Chamberlin trimetric projection

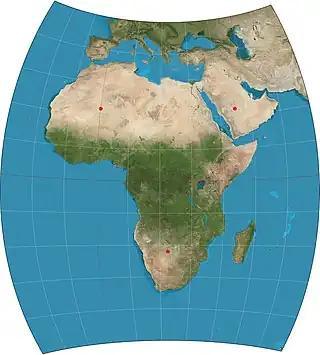
A map of Africa using the Chamberlin trimetric projection. The three red dots indicate the selected "base" locations: (22°N, 0°), (22°N, 45°E), (22°S, 22.5°E). 10° graticule.

The Chamberlin trimetric projection is a map projection where three points are fixed on the globe and the points on the sphere are mapped onto a plane by triangulation. It was developed in 1946 by Wellman Chamberlin for the National Geographic Society.